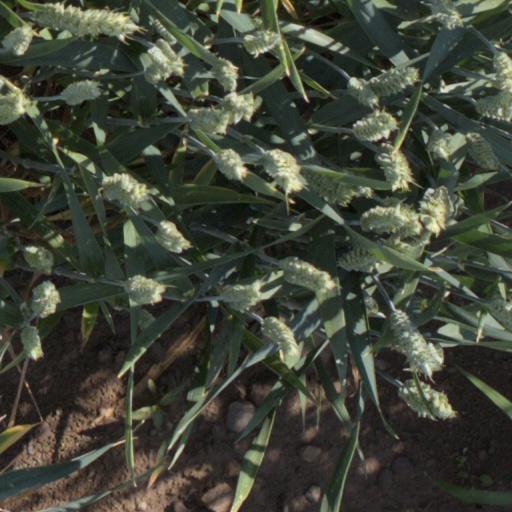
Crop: wheat